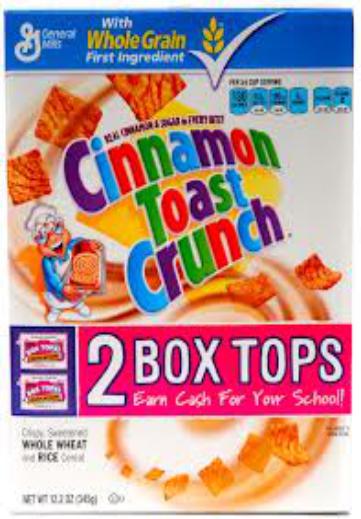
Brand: Cinnamon Toast Crunch
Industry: Food